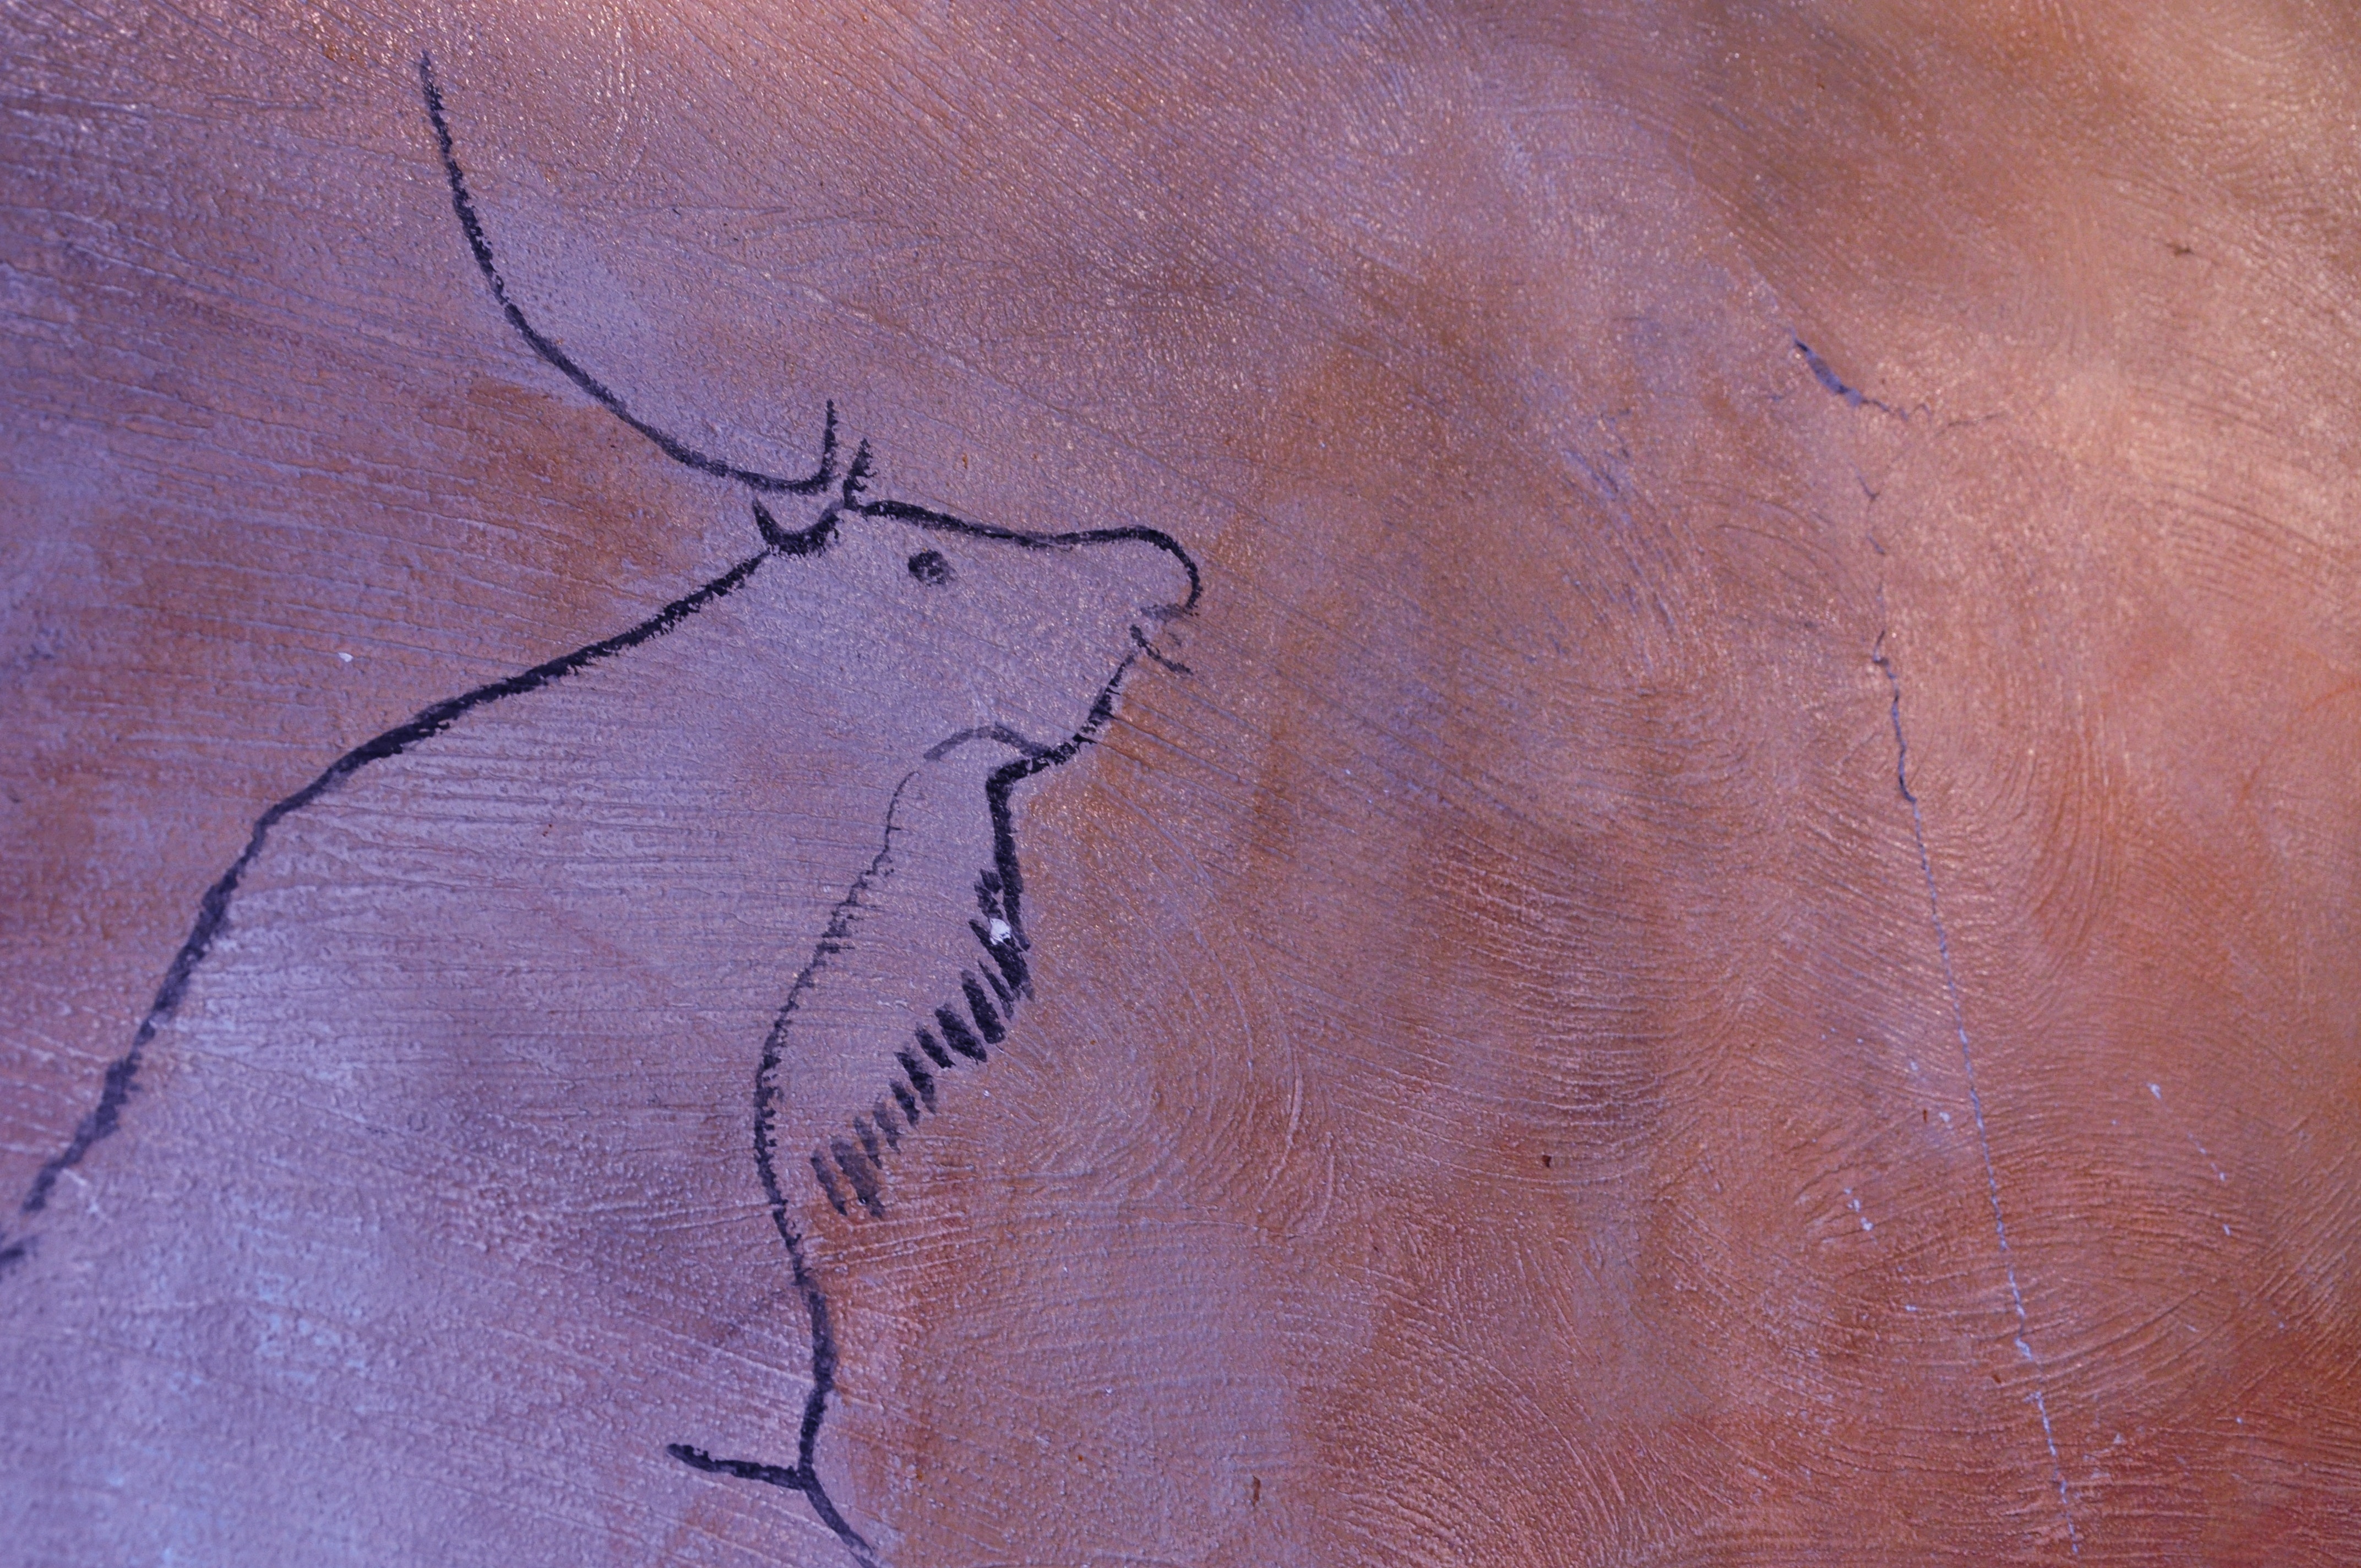
wood, antique, texture, leaf, old, wall, painting, sketch, drawing, cave painting